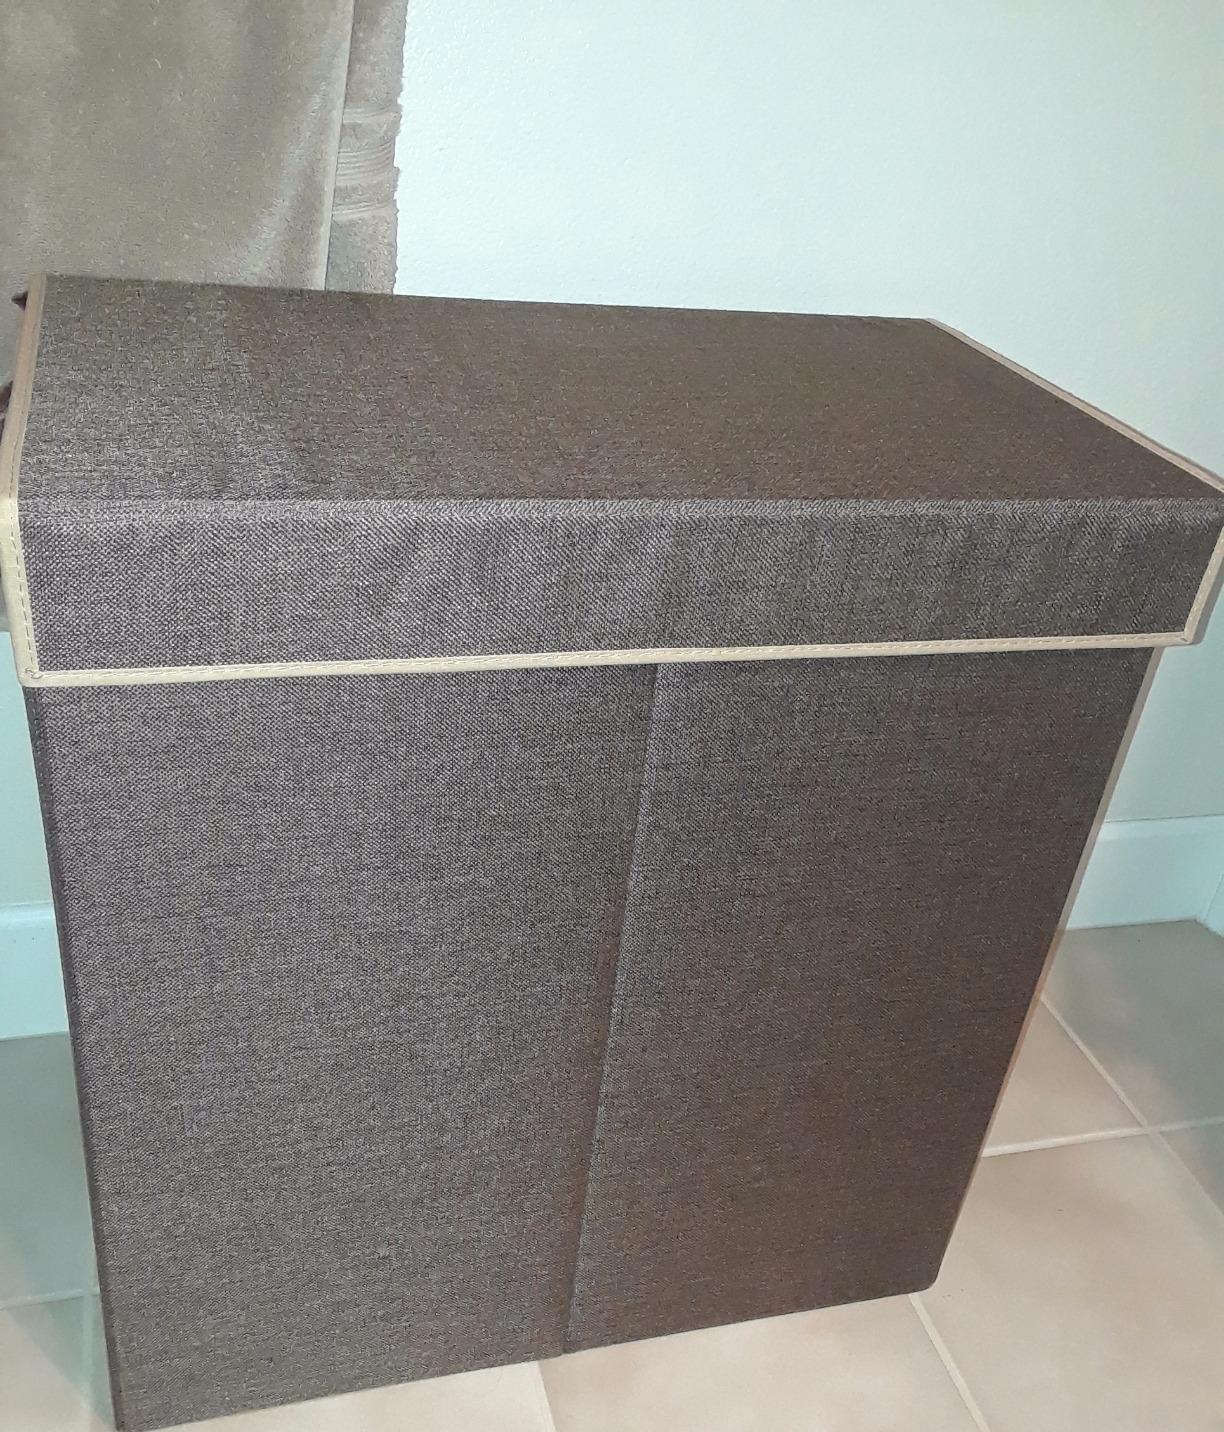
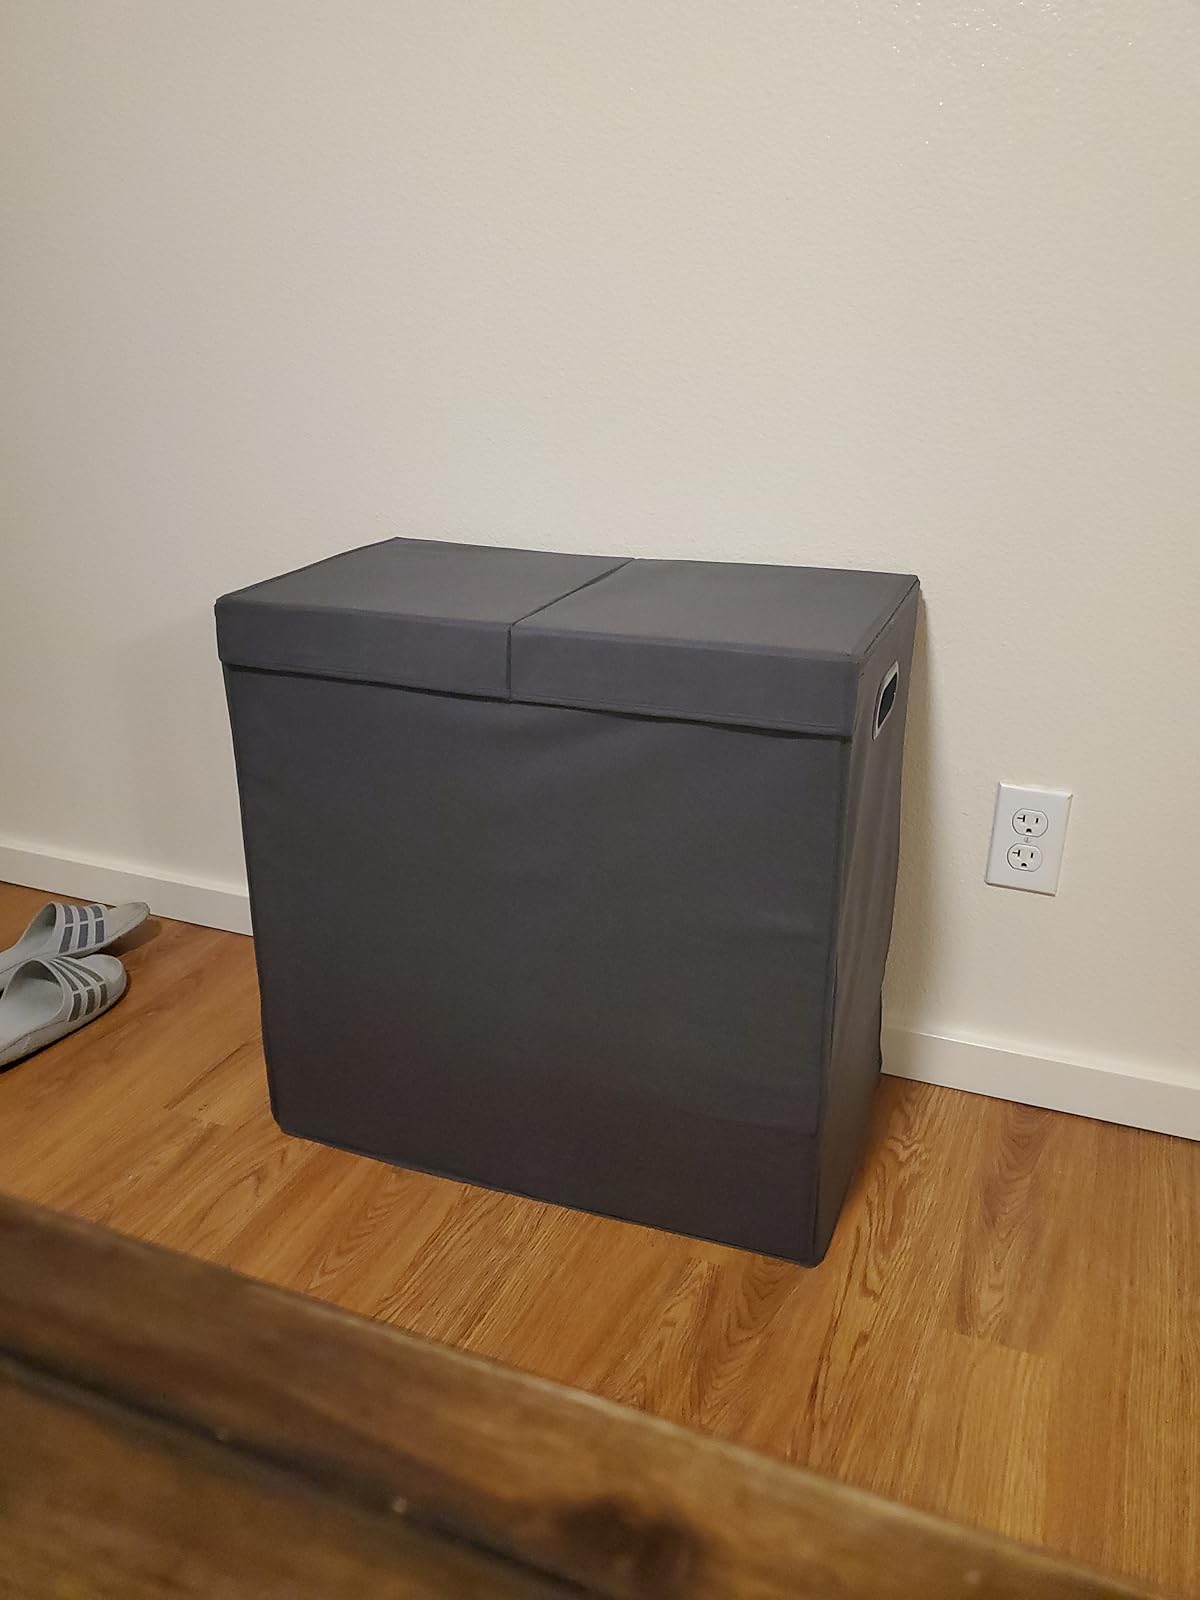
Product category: items_hamper
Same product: no